Iraqi sovereignty during the Iraq War

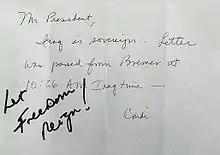

After major combat operations ended, US President George W. Bush set up the Coalition Provisional Authority (CPA) and led by United States civilian administrator Paul Bremer. On July 22, 2003, the CPA formed the Iraqi Governing Council. The council created a provisional constitution guaranteeing freedom of religion but also forbidding any law to be created that violates the principles of Islam.